David Shearer (minister)

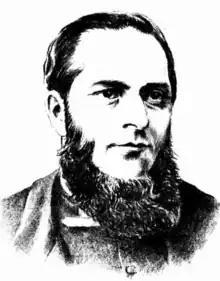
Shearer in 1888

David Shearer (1832 – 13 November 1891) was a minister of religion in England and Western Australia, regarded as the founder of the Presbyterian Church in that State.